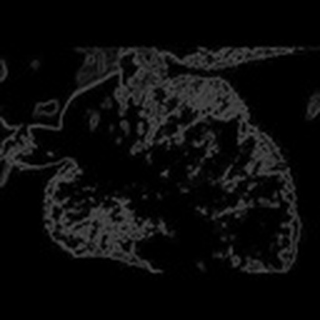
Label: cotton_powdery_mildew